Charles Grafton Page

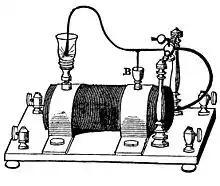
Charles Grafton Page's double helix coil, as marketed in 1848 for $8.00 by Boston instrument maker Daniel Davis Jr.

Through the input from Sturgeon, as well as his own continuing researches, Page developed coil instruments that were the foundation for the eventual induction coil. These instruments had two wires. One wire, termed the "primary", carried battery current; a shock was taken across the ends of the other much longer wire, termed the "secondary" (see transformer). The primary wire was wound concentrically over an iron core; the secondary was wound over that. Page developed a deep understanding of the underlying behaviors. In Page's published account of his coil, he termed it and its contact breaker the 'Compound Electro-Magnet and Electrotome'. Page's patent model for this coil is on display at the National Museum of American History.